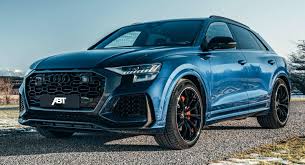
Label: noambulance